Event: Nepal Earthquake
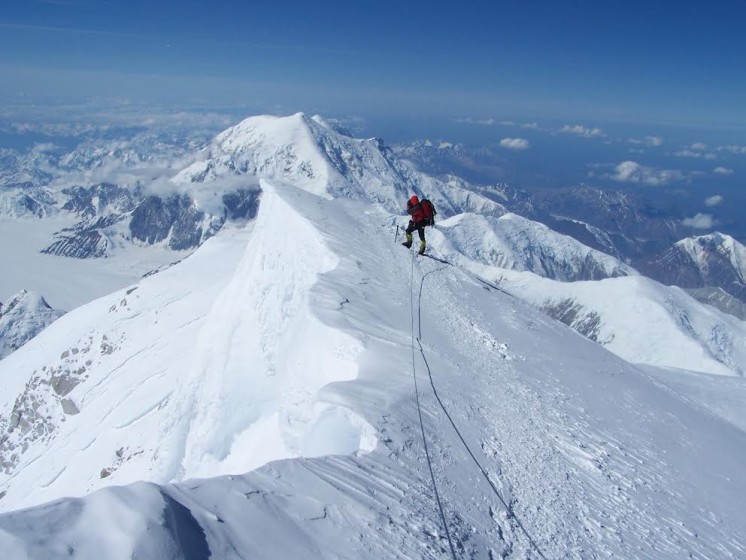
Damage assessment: no_damage